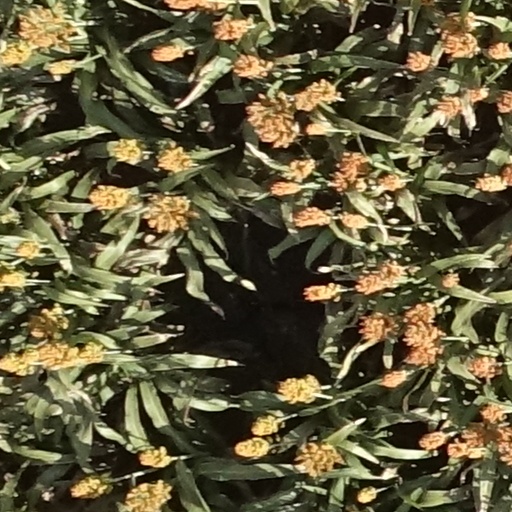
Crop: sorghum